Aubrey Beauclerk (politician)

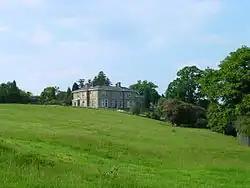
Leonardslee House (St Leonard's Lodge) and a grass-covered part of its extensive grounds

Born on 20 February 1801, he was the eldest son of Charles George Beauclerk and Emily Charlotte Ogilvie. His patrilineal great-grandfather was a younger son of the 1st Duke of St Albans, two of those on other lines were the 3rd Duke of Marlborough and 2nd Duke of Richmond, the latter through his mother. He was a political radical, active in the reform movement.